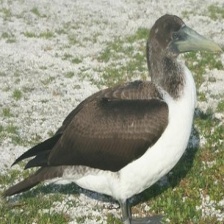
Species: MASKED BOOBY
Scientific name: SULA DACTYLATRA